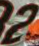
Number: 2